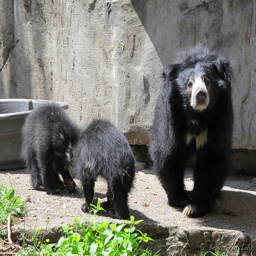
A mother black bear with white fur on her face and breast stands with her two cubs by a rock wall.
Back bear with white snot and two cubs.
Three bears standing on a rock in a zoo environment.
A large black bear stands beside two smaller cubs.
A group of furry bears standing near each other